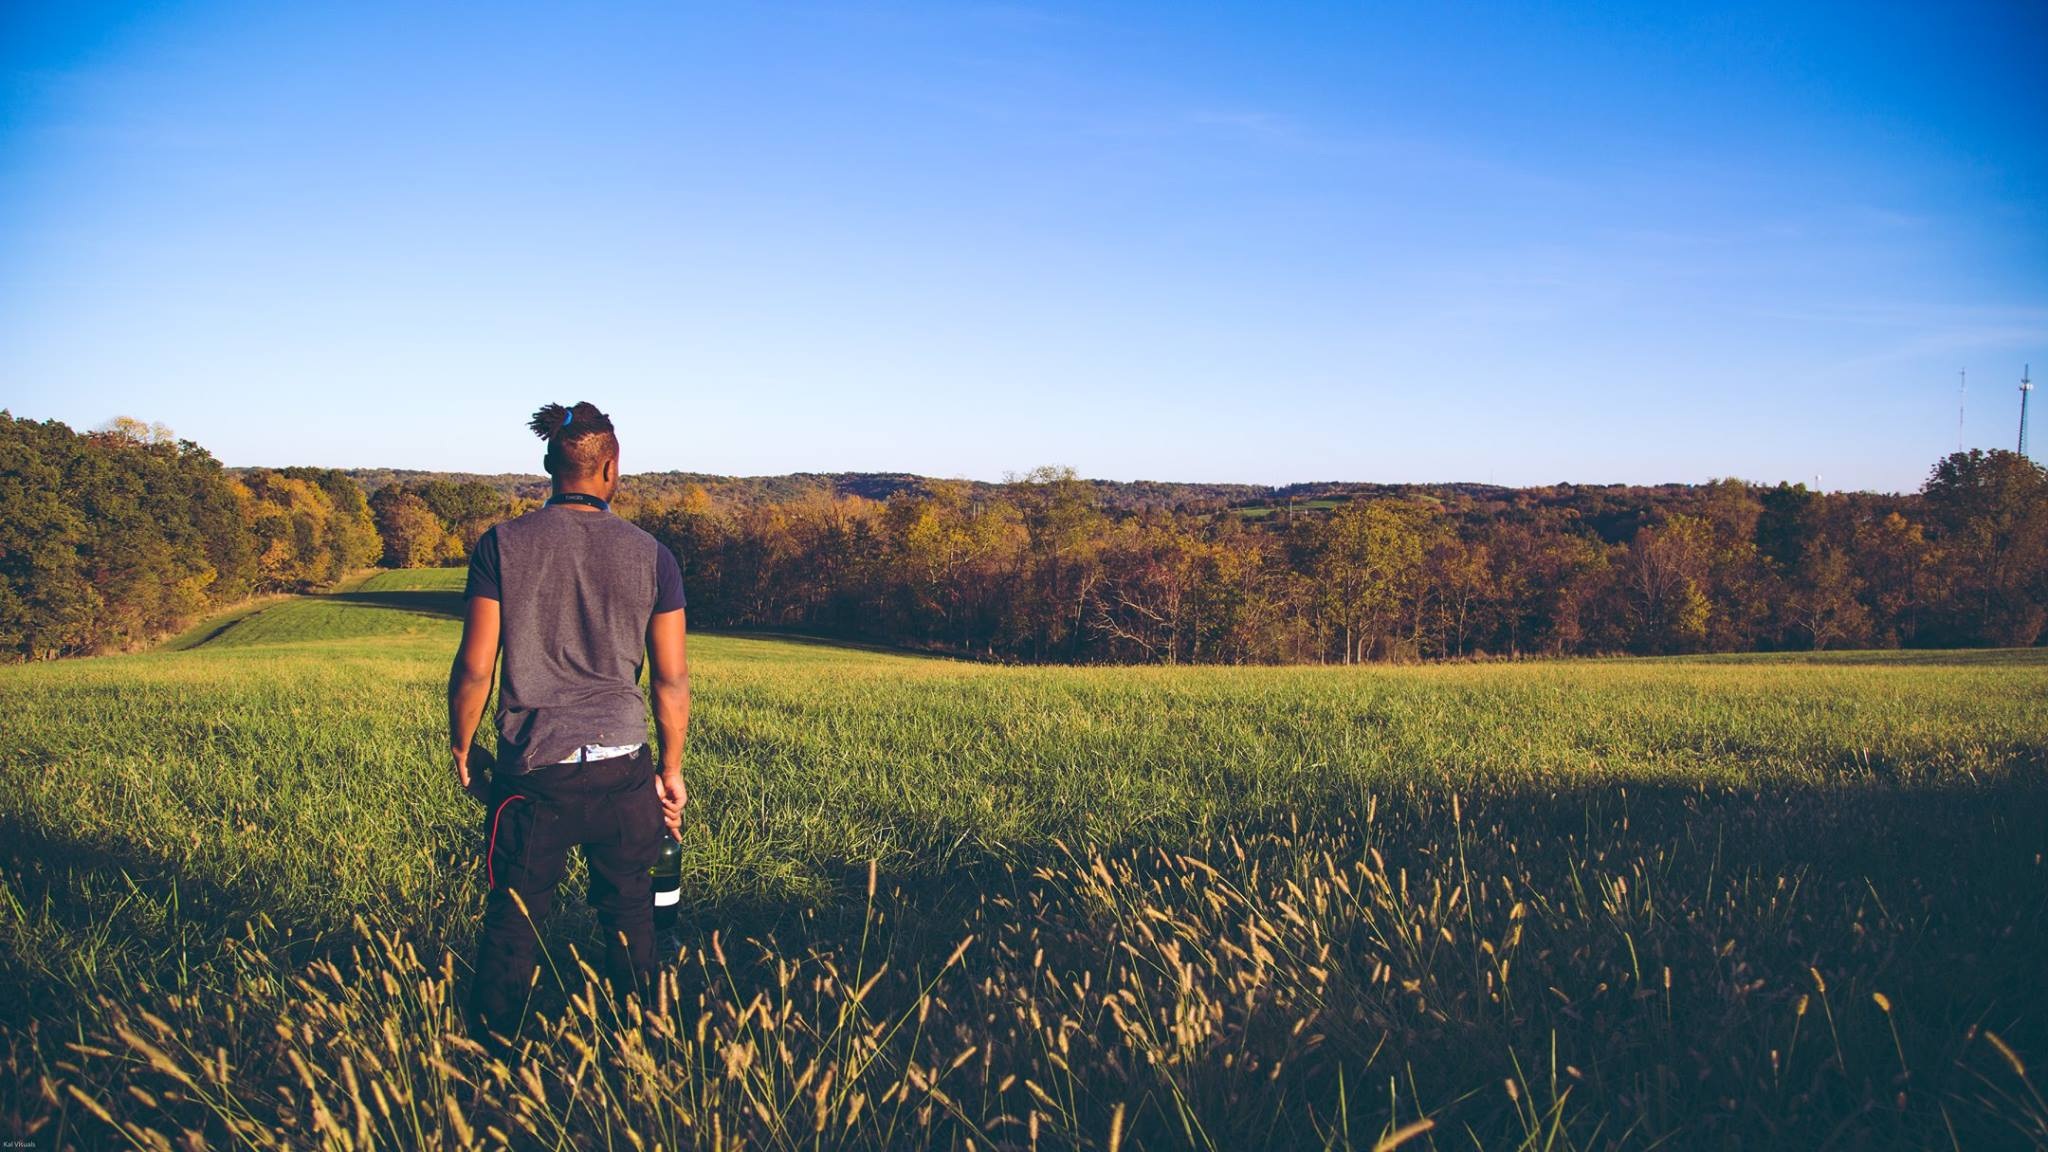
nature, grass, horizon, open, sky, field, meadow, prairie, sunlight, morning, hill, flower, autumn, blue, agriculture, grassland, bright, habitat, rural area, natural environment, grass family, wideshot